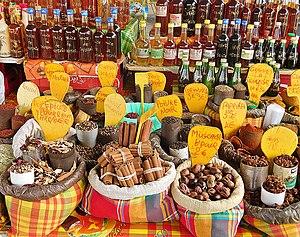
épices et huiles à partir de plantes en vente au marché aux épices de La Darse à Pointe-à-Pitre en Guadeloupe
Une épice est une matière organique d'origine végétale odorante ou piquante, que l'on utilise pour assaisonner les plats. Les épices peuvent être issues d’écorces, de fleurs, de feuilles, de fruits, de bulbes ou de graines.